Richard Hindorf

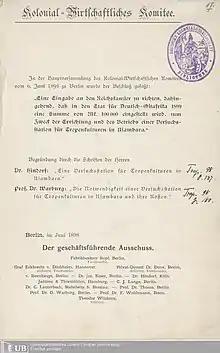
Recommendation for a tropical research station in German East Africa 1898

The Colonial Economic Committee (German: "Kolonial-wirtschaftliches Komitee"), of which he was a co-founder, passed the resolution in June 1898, in Berlin, "to send a submission to the Reich Chancellor that there is set for... German East Africa in 1899 a sum of 100,000 Marks with the purpose of the setting up and operation of a research station for tropical cultures in Usambara." This was justified by the appended articles of Dr Hindorf: “A research station for tropical cultures in Usambara" and